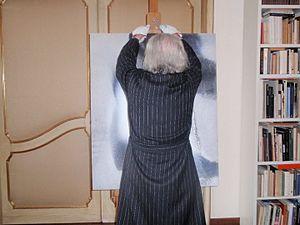
Vasco Bendini, né le 27 février 1922 à Bologne et mort le 31 janvier 2015 à Rome, est un peintre informaliste italien.